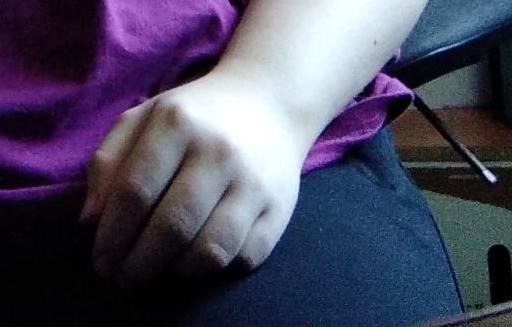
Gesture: no_gesture